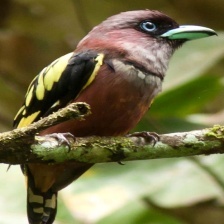
Species: BANDED BROADBILL
Scientific name: EURYLAIMUS JAVANICUS